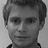
Emotion: happy